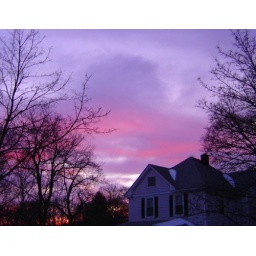
again, it's too bad I can't get a nice direct view of the sky without the neighbor's house in there!